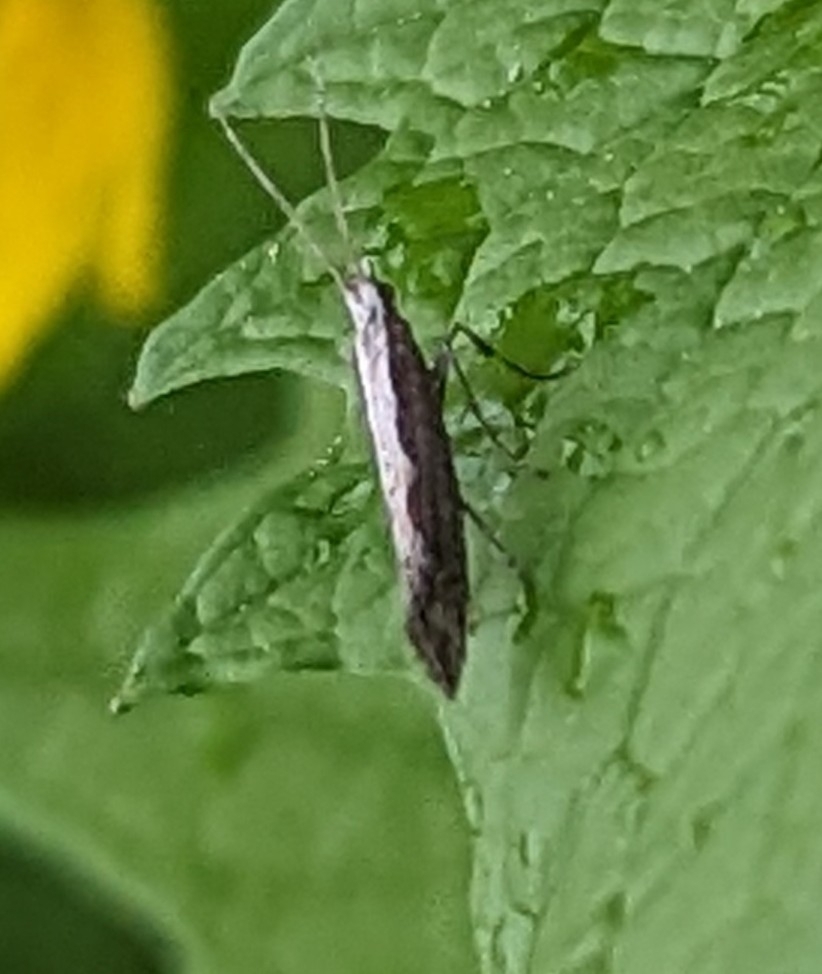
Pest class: diamondback_moth